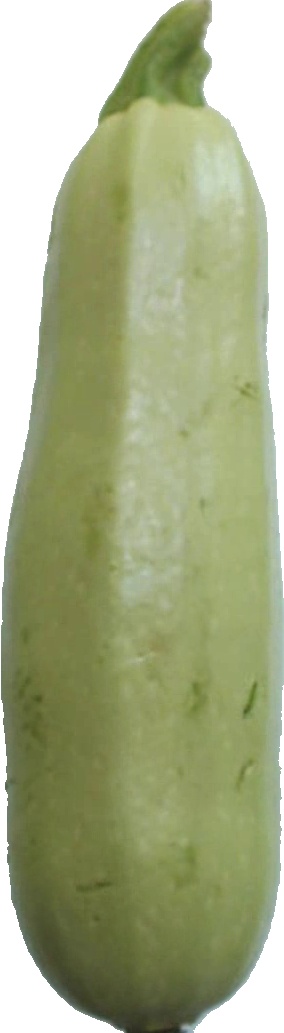
Label: zucchini_1